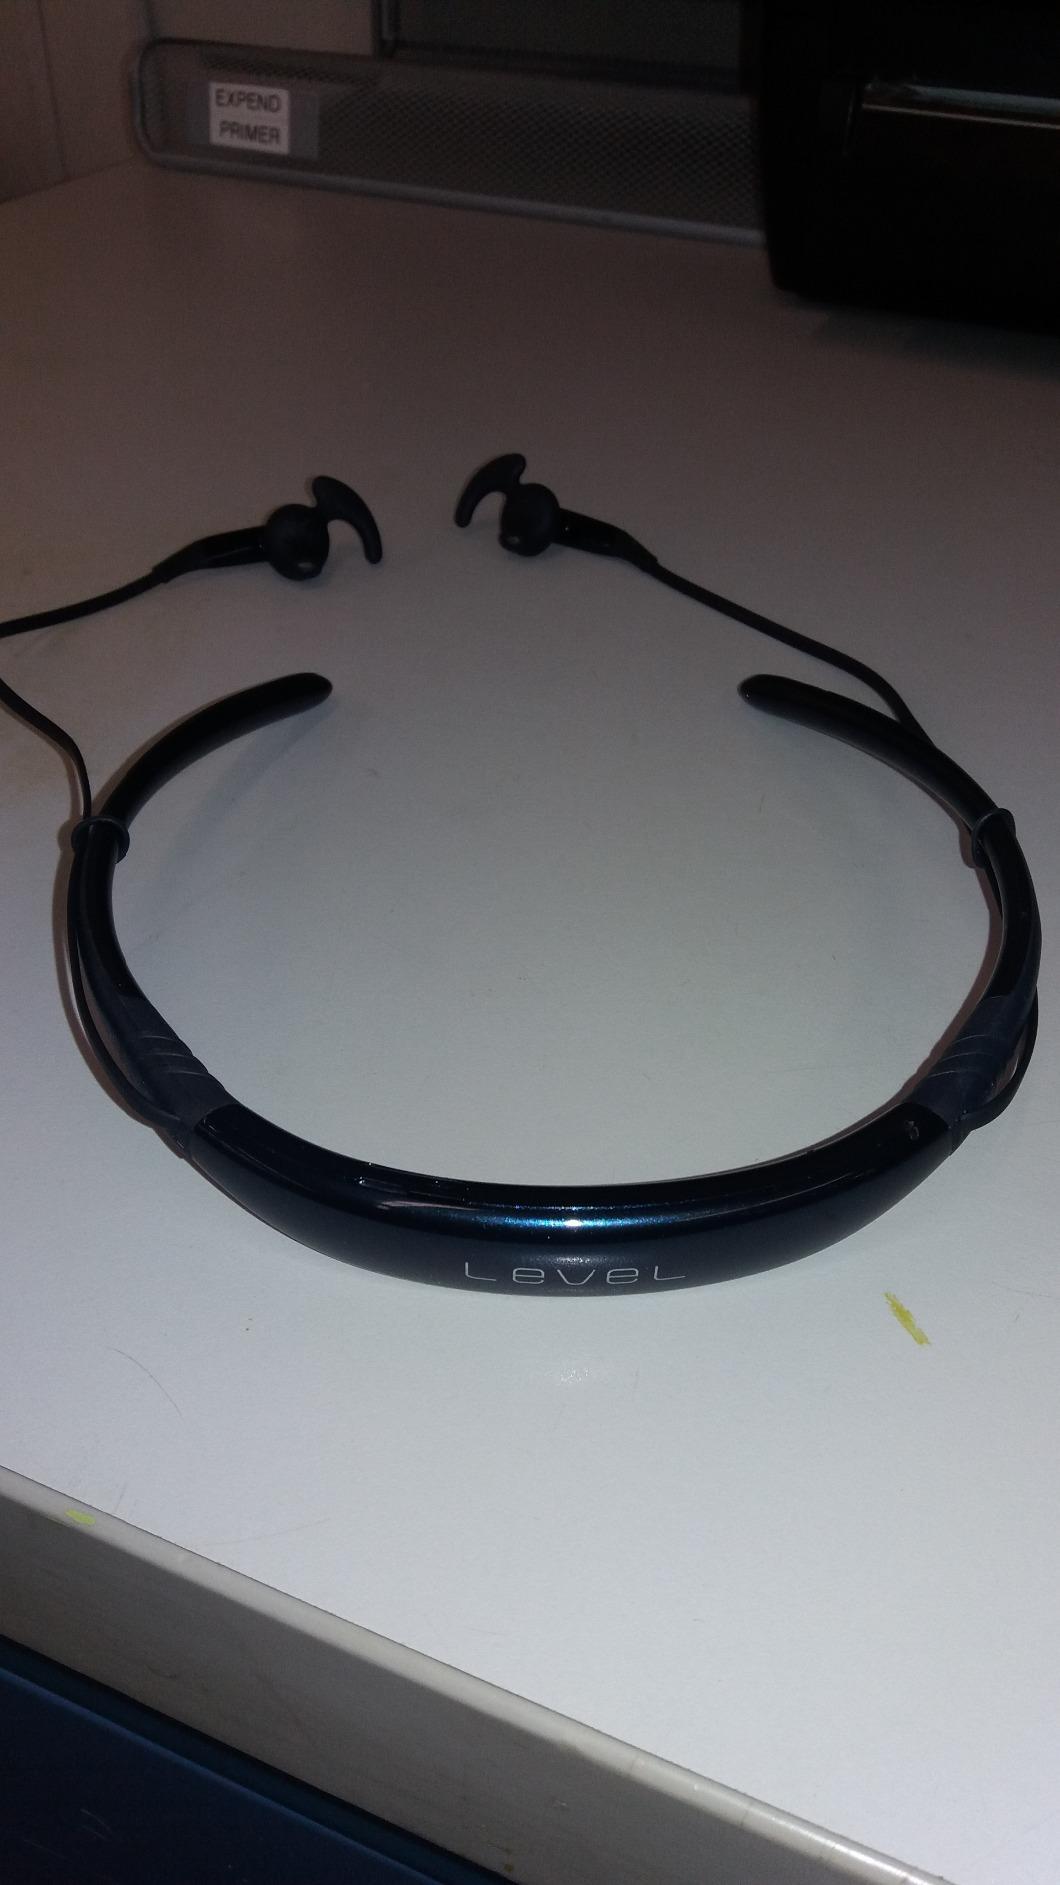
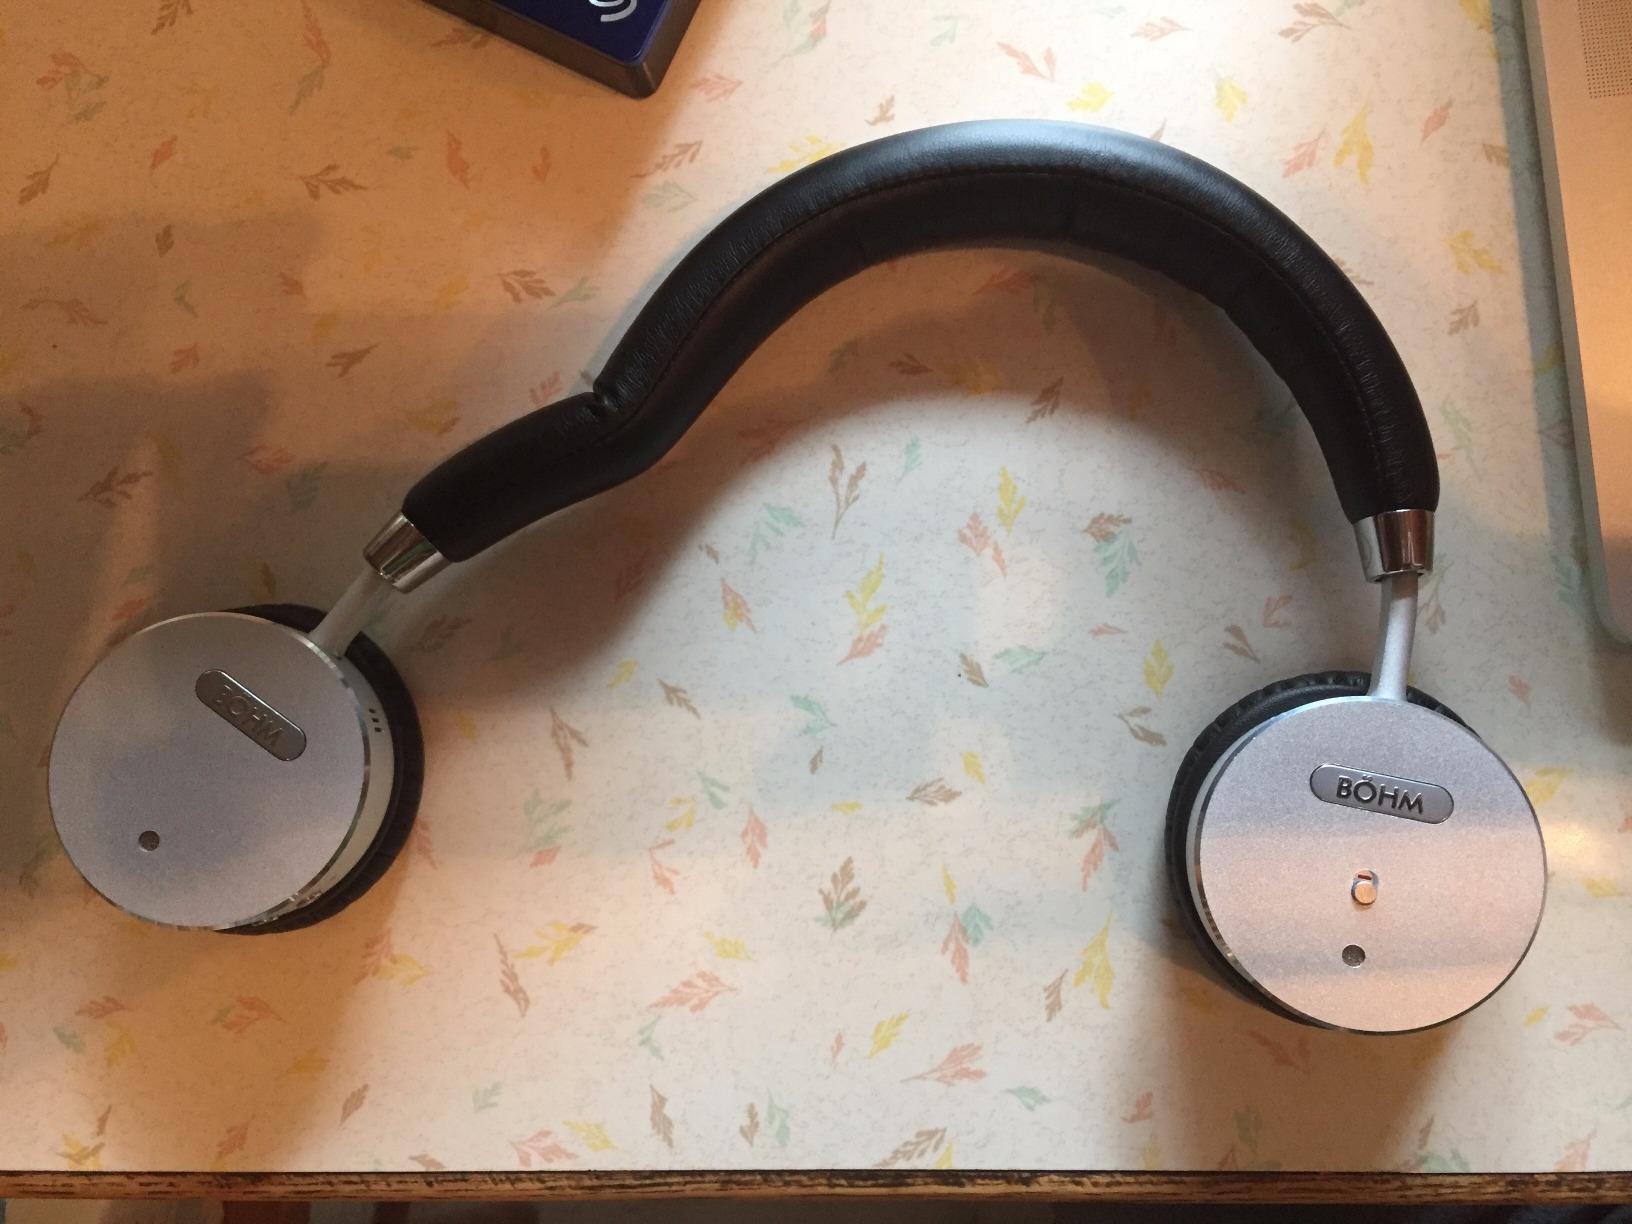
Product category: headphones
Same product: no